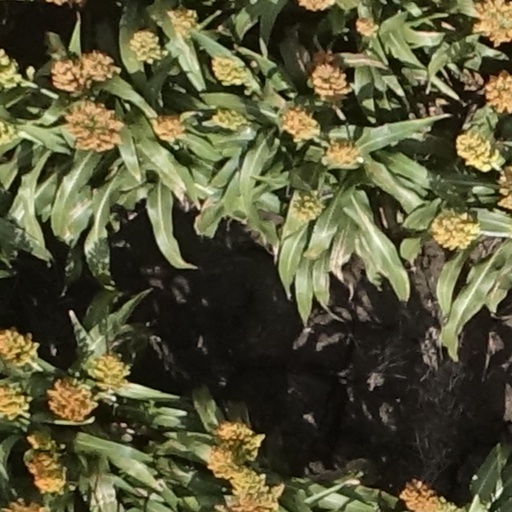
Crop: sorghum